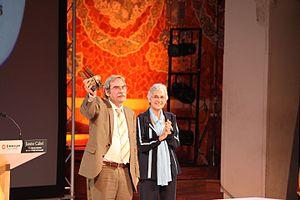
Jaume Cabré i Fabré, né le 30 avril 1947 à Barcelone, est un philologue, écrivain et scénariste espagnol d'expression catalane.